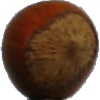
Label: Nut Forest 1